67th Medical Group

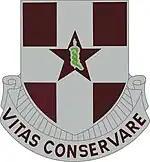
67th Medical Group Distinctive Unit Insignia

The 67th Medical Group was constituted 13 July 1942 in the Army of the United States as the 67th Medical Regiment. Reorganized as a medical group in 1943, it served in the European Theater of Operations in World War II. Inactivated at the end of the war, it was reactivated in 1954 at Fort Sam Houston, Texas and served there until deploying to serve in the Vietnam War in 1967. It has been inactive since 1972.